Chick Springs

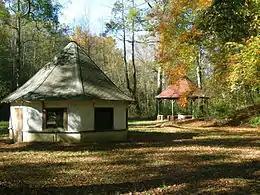
Chick Springs spring house and gazebo, 2010.

In December 1907, Bull's hotel also burned, although Bull had his own firefighting apparatus and saved most of the outlying buildings and cottages. In 1914, Bull completed an even larger $100,000 hotel “of Spanish architecture, three stories in height, fireproof, and with all the modern equipment and facilities.” Bull's venture was unsuccessful, and the property briefly served from 1916 to 1917 as a military academy. Bull then promoted a combination hotel and sanitarium under the direction of a graduate of the University of Georgia, Dr. Benjamin Broadus Steedly, an enterprise that closed shortly after Steedly's death in 1932.